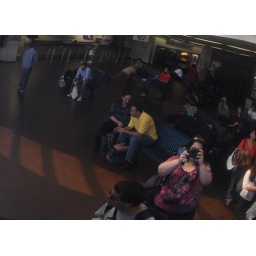
Albany NY Bus Station taken in a rectangular convex mirror